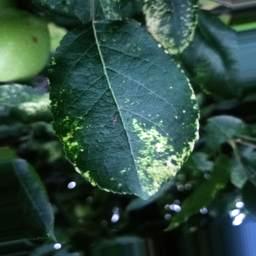
Label: Apple_Mosaic